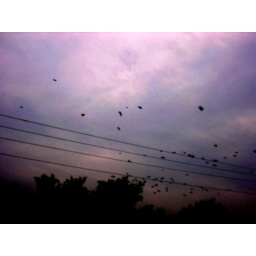
a bird against a sky strangely lit.